News of the World

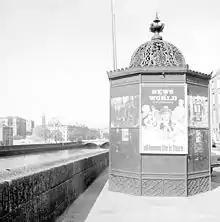
An advert for the "News of the World" in Dublin in 1969

The paper's motto was "All human life is there". The paper's name was linked with sports events as early as 1903 when the golfing tournament The News of the World Match Play Championship began (now under British PGA auspices). The News of the World Darts Championship existed from 1927 on a regional basis and became a national tournament from 1947 to 1990. There was also a News of the World Championship in snooker from 1950 to 1959 which eclipsed the official professionals' competition for a number of years. In athletics, the Emsley Carr Mile race was started in 1953 in memory of the former editor, and is still run annually. The paper's Football Annual was a long-standing publication (sponsoring it until 2008), and a Household Guide and Almanac was also published at one time.